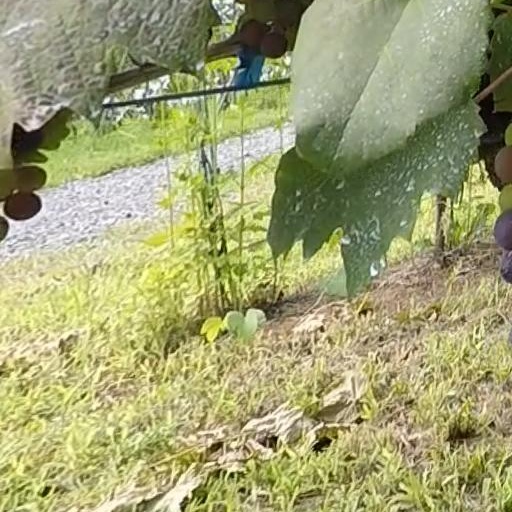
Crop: grape